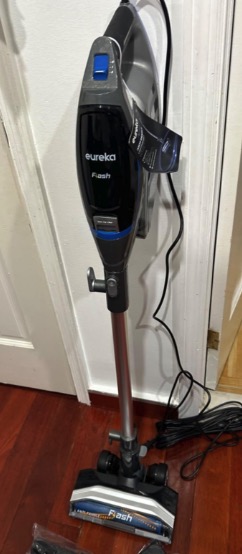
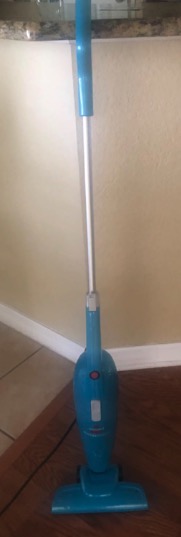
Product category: items_vacuum
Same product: no